Hamid Dabashi

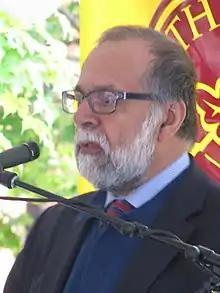
Dabashi at "Fall for the Book" festival, 2013

Hamid Dabashi (born 1951) is an Iranian-American professor of Iranian studies and comparative literature at Columbia University in New York City.